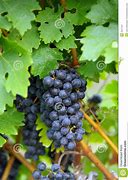
Label: Grapes